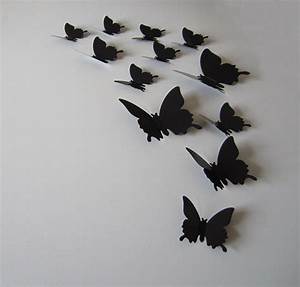
Label: butterfly